Pavlo Cherepin

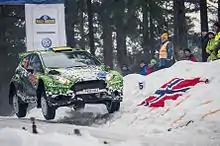
Yurii Protasov and Pavlo Cherepin, Rally Sweden, 2014

Quite different events unfolded from the beginning of 2014, when Cherepin received an invitation to become a co-driver of the talented Ukrainian driver Yuriy Protasov. At the first start in Rally Monte-Carlo Protasov and Cherepin won in the WRC2 category. After two months they repeated it at Rally Mexico and in the middle of the season the crew got the status of season favorite.